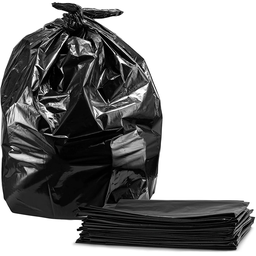
Label: plastic